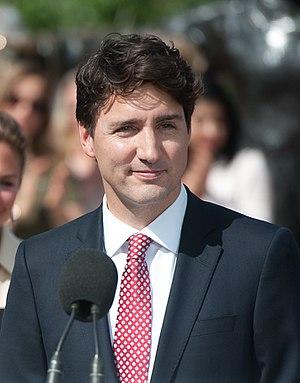
Le gouvernement du Canada, plus officiellement le gouvernement de Sa Majesté, est le titulaire du pouvoir exécutif, au niveau fédéral, pour l'ensemble du territoire canadien. Le Canada étant une monarchie constitutionnelle, la reine du Canada, représentée par le gouverneur général, est à la tête de l'État. Le chef du gouvernement est quant à lui le Premier ministre. Le gouvernement du Canada est composé du Conseil privé de la Reine, du cabinet et de la fonction publique fédérale. Le Conseil privé étant un organe dorénavant symbolique, le pouvoir exécutif est exercé par le cabinet, avec à sa tête le Premier ministre.